Pierre-Michel Le Conte

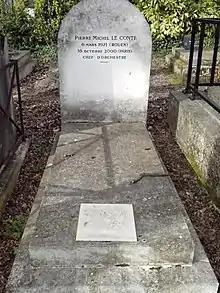

Pierre-Michel Le Conte (6 March 1921 – 16 October 2000) was a French conductor.